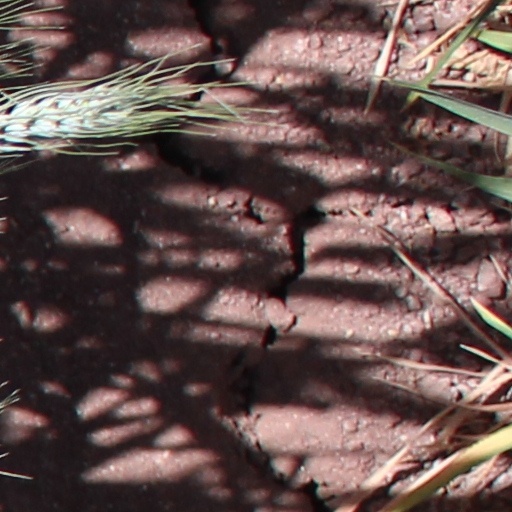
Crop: wheat